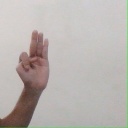
अक्षर: भ